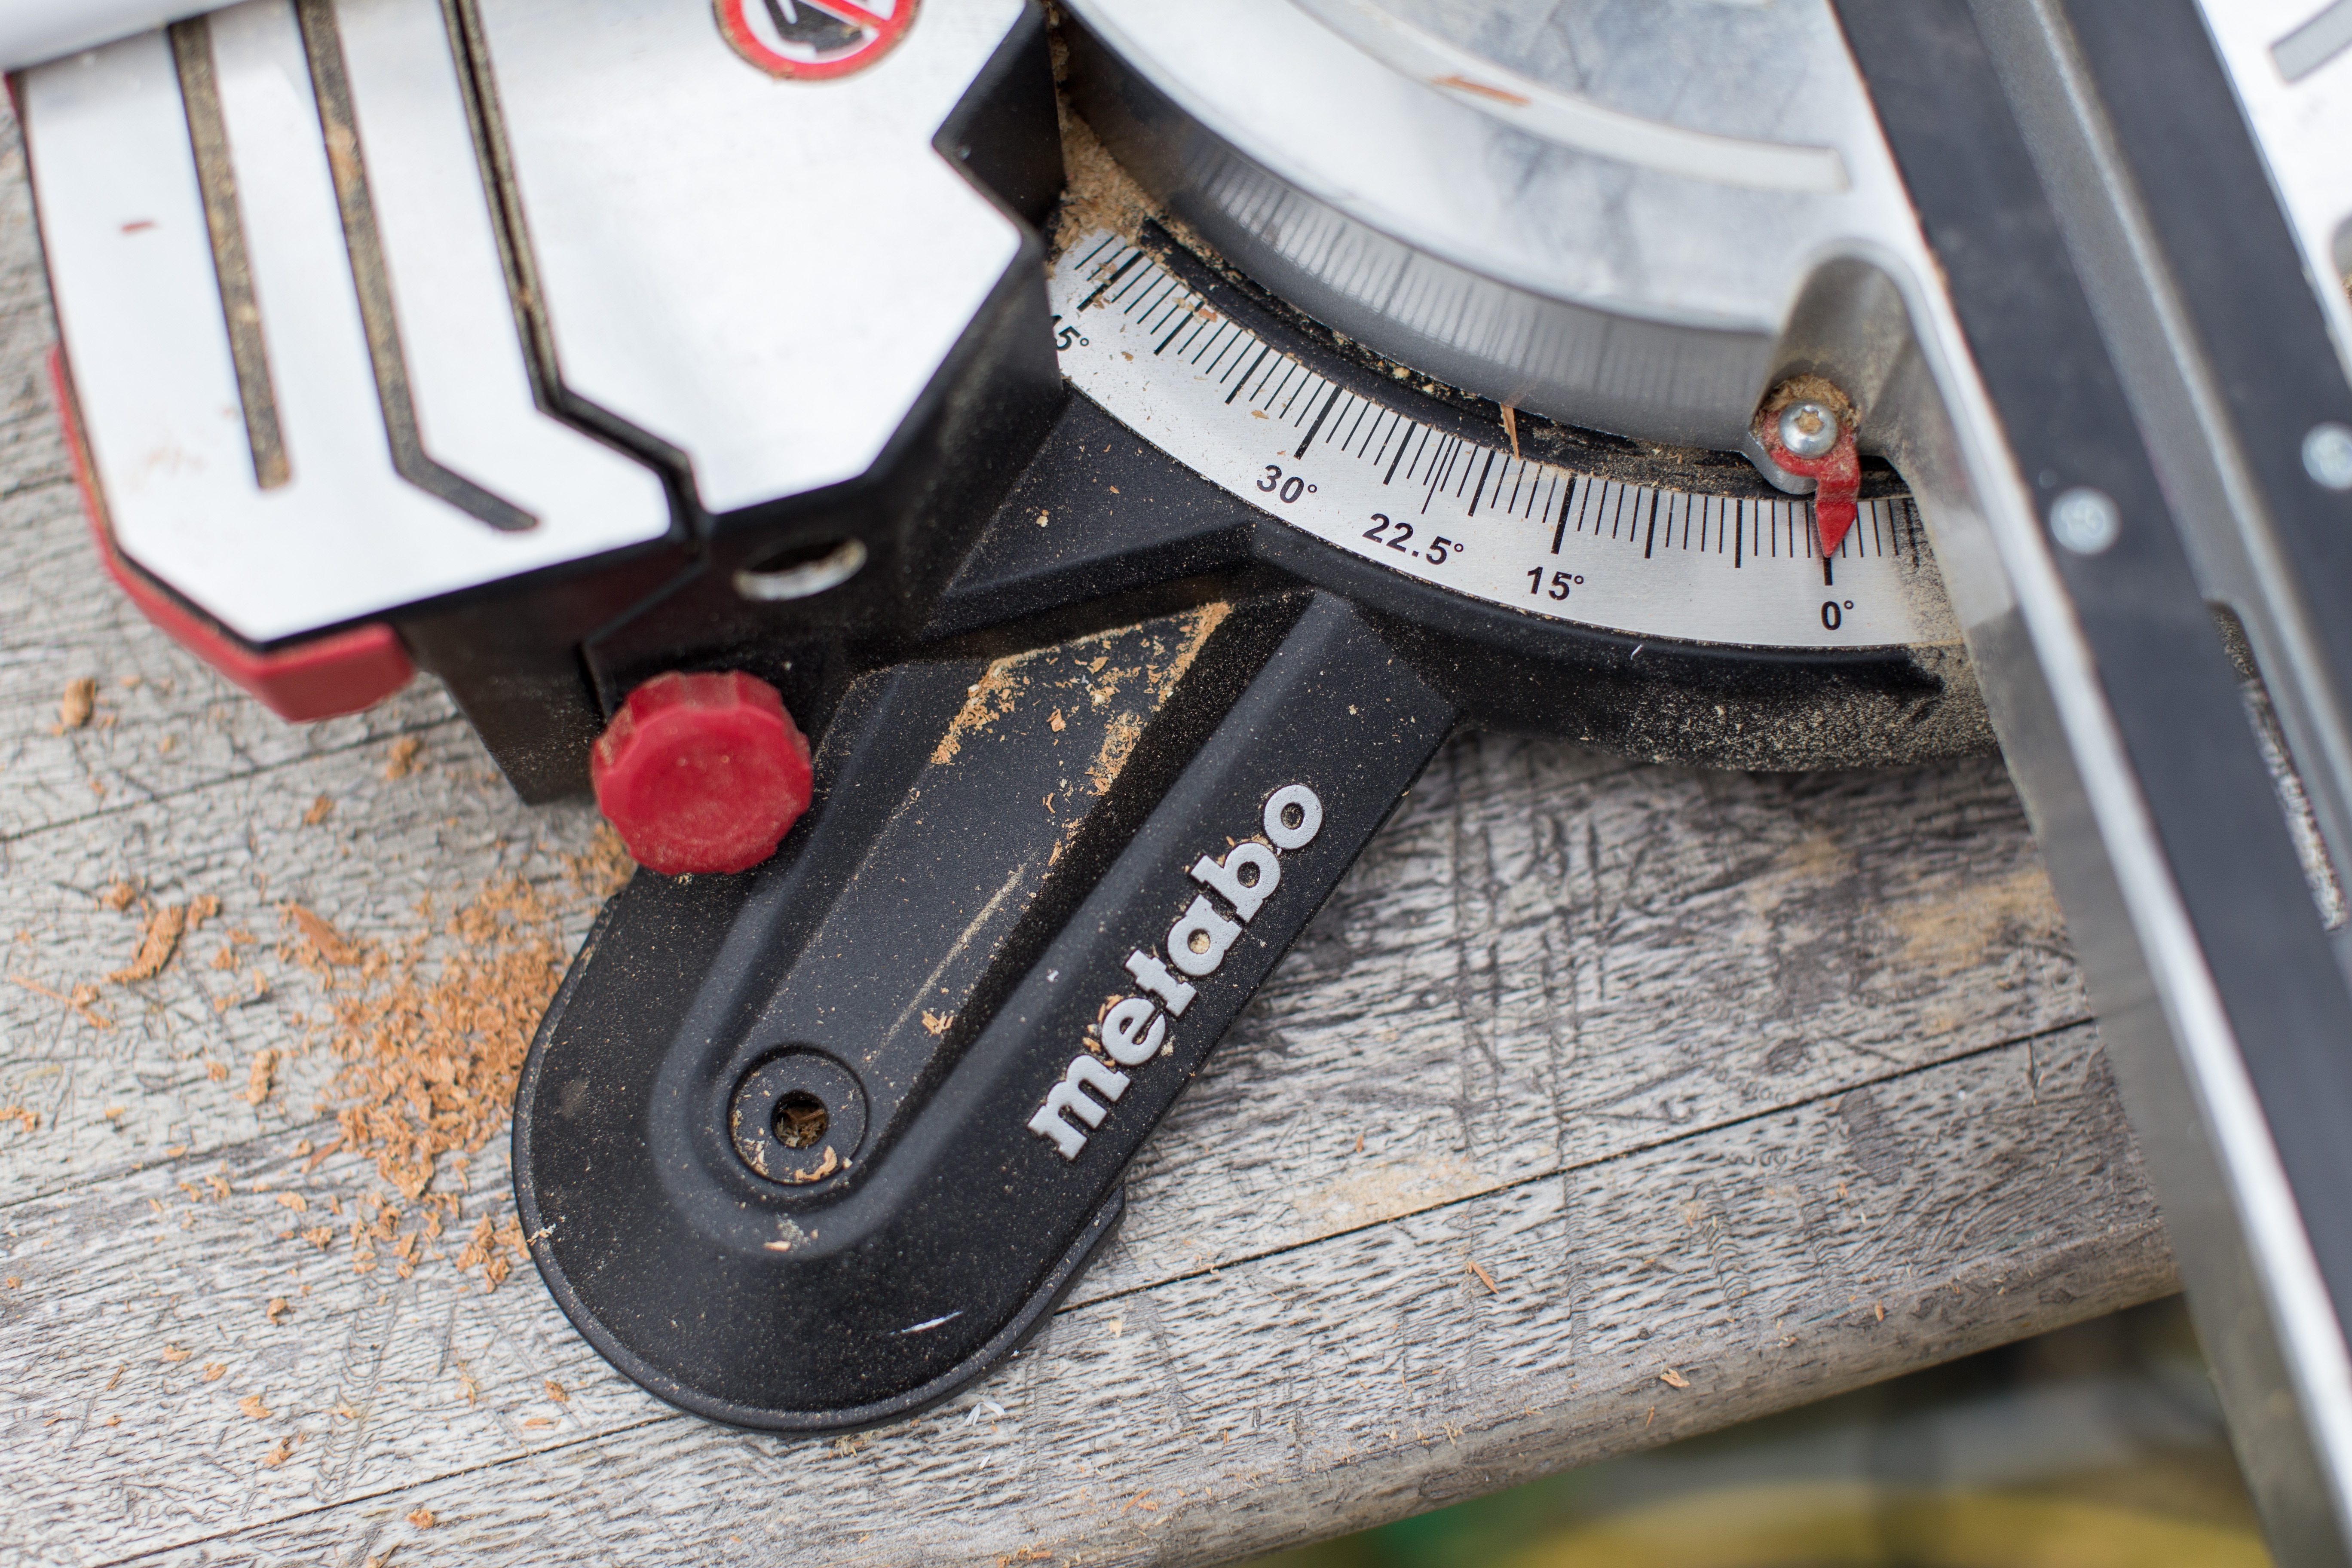
wheel, vehicle, tire, bumper, trigger, automotive exterior